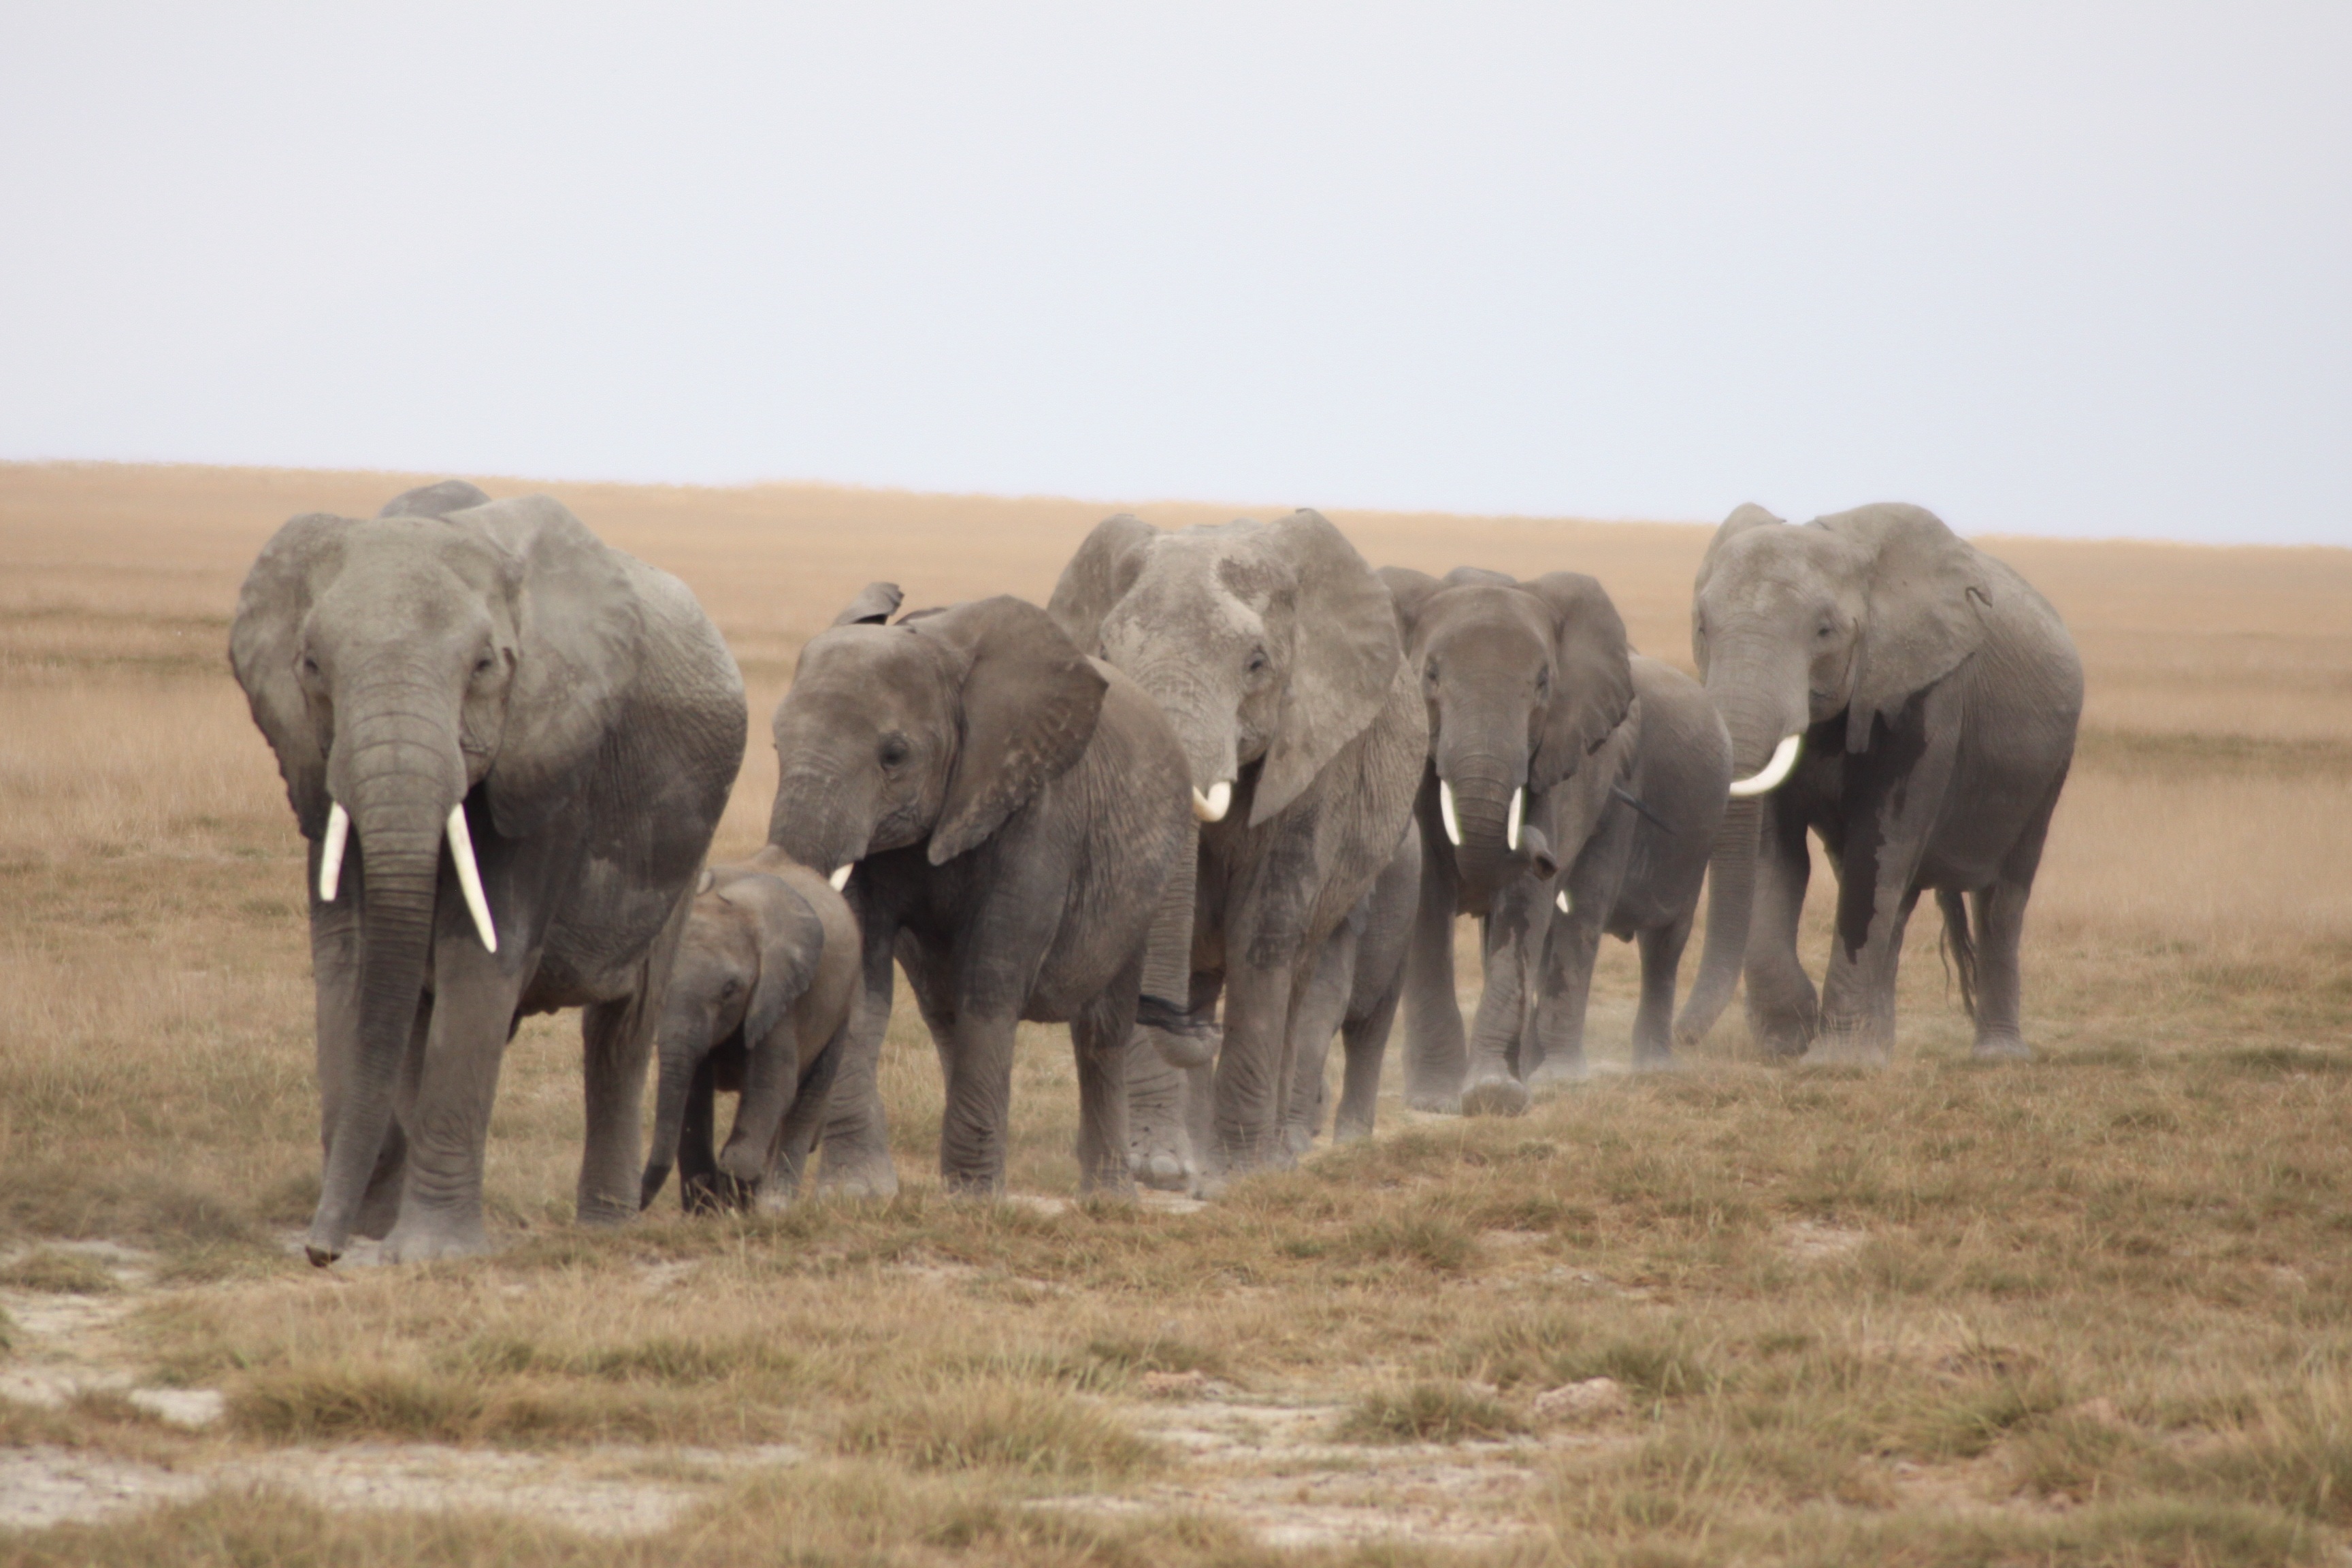
adventure, wildlife, herd, mammal, fauna, savanna, plain, elephant, grassland, safari, serengeti, herd of elephants, indian elephant, african elephant, cow family, elephants and mammoths